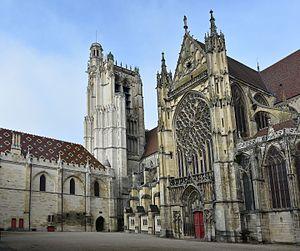
De la cour, vue donnant sur la tour Sud et la façade Ouest de la ""Cathédrale métropolitaine et primatiale Saint-Étienne de Sens"" dite plus communément ""Cathédrale de Sens"". Le fr:Palais synodal de Sens est à gauche."
Guy Iᵉʳ de Noyers, issu de la maison de Noyers, est un prélat français de la fin du XIIᵉ siècle.
La cathédrale Saint-Étienne de Sens, de son vrai titre cathédrale métropolitaine et primatiale Saint-Étienne de Sens, est la cathédrale catholique de l'archidiocèse de Sens. Saint Étienne est considéré comme le premier martyr : son culte est associé à Sens à celui de saint Jean Baptiste et de la Sainte Vierge Marie.
L'Yonne est un département français. Il est traversé, du sud vers le nord, par la rivière qui lui a donné son nom, l'Yonne, affluent de la Seine, qui la rejoint à Montereau-Fault-Yonne. L'Insee et La Poste lui attribuent le code 89.